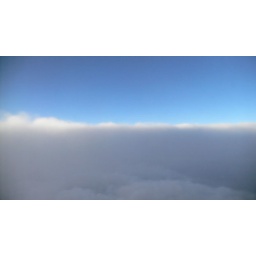
sky above clouds